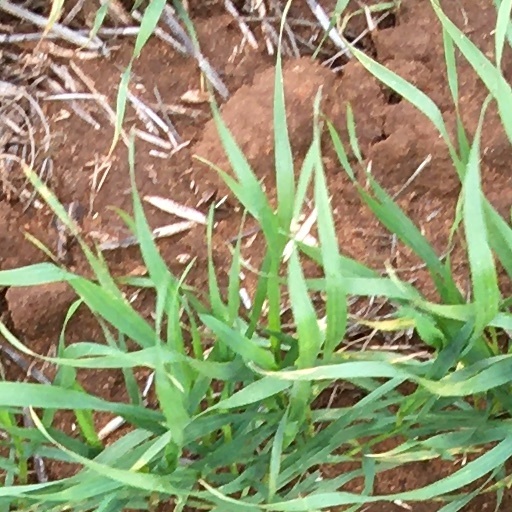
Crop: wheat